Li Wenhan

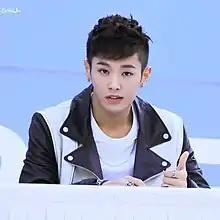
Li at a UNIQ fansign event in 2015

Wenhan and Yibo were the first members recruited by Yuehua Entertainment, later joined by other three members. On 16 October 2014 Wenhan debuted with UNIQ.